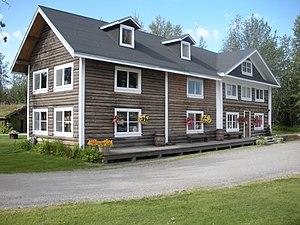
Big Delta est une ville d'Alaska aux États-Unis, appartenant à la Région de recensement de Southeast Fairbanks. Sa population était de 591 habitants en 2010. Elle est située au confluent de la rivière Delta et de la rivière Tanana, et tient son nom du vaste delta formé par ces estuaires.